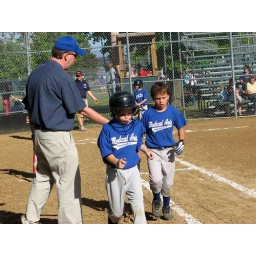
High fives from the first base coach for Aidan and Daniel after both cross the plate in FYB action.